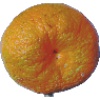
Label: Mandarine 1